St. Louis Stars (baseball)

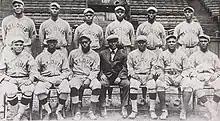
1916 team photo

In 1906, Charles A. Mills, an African-American bank messenger and baseball fan who wanted to upgrade the team, approached Conrad Kuebler, a white man who owned a ballpark, and convinced him to invest in the team. He then persuaded the Leland Giants to visit St. Louis to play against his team. Mills discovered that the Leland Giants' star third baseman, Dick Wallace wanted a change of scenery, and persuaded him to join the St. Louis Giants as the team's playing manager. Wallace stayed with the team for most of its existence and assembled a core of veterans, including Ben Taylor, shortstop Joe Hewitt, first baseman Tullie McAdoo, catcher/outfielder Sam Bennett, pitchers Bill Drake and Bill Gatewood, and outfielders Jimmie Lyons and Charles Blackwell. Though they were a good club, winning the St. Louis City League championship in 1912 and 1913, they couldn't break the grip of the Chicago American Giants and, later, the Indianapolis ABCs on the unofficial western championship of black baseball.